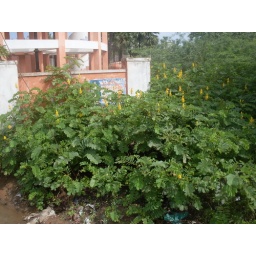
Karaikal Medu, opposite N-S road to Mahatma Phule Nagar, flowers growing in filth